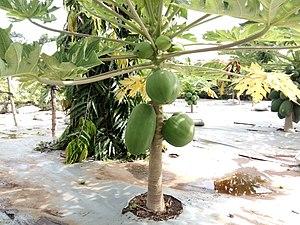
Carica papaya (papayer) red royal, au centre Songhaï de Kétou
Le centre agro-écologique de Songhaï ou centre Songhaï est un centre de formation et de production agricole, fondé en 1985, par le prêtre dominicain Godfrey Nzamujo, en compagnie d’un « groupe d’Africains et d’amis de l’Afrique », à Porto-Novo en République du Bénin.